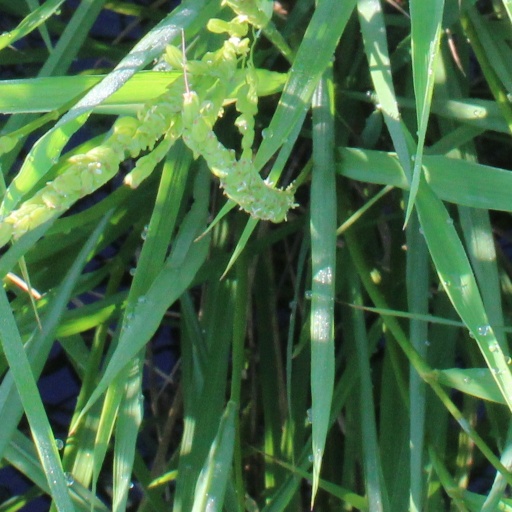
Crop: rice